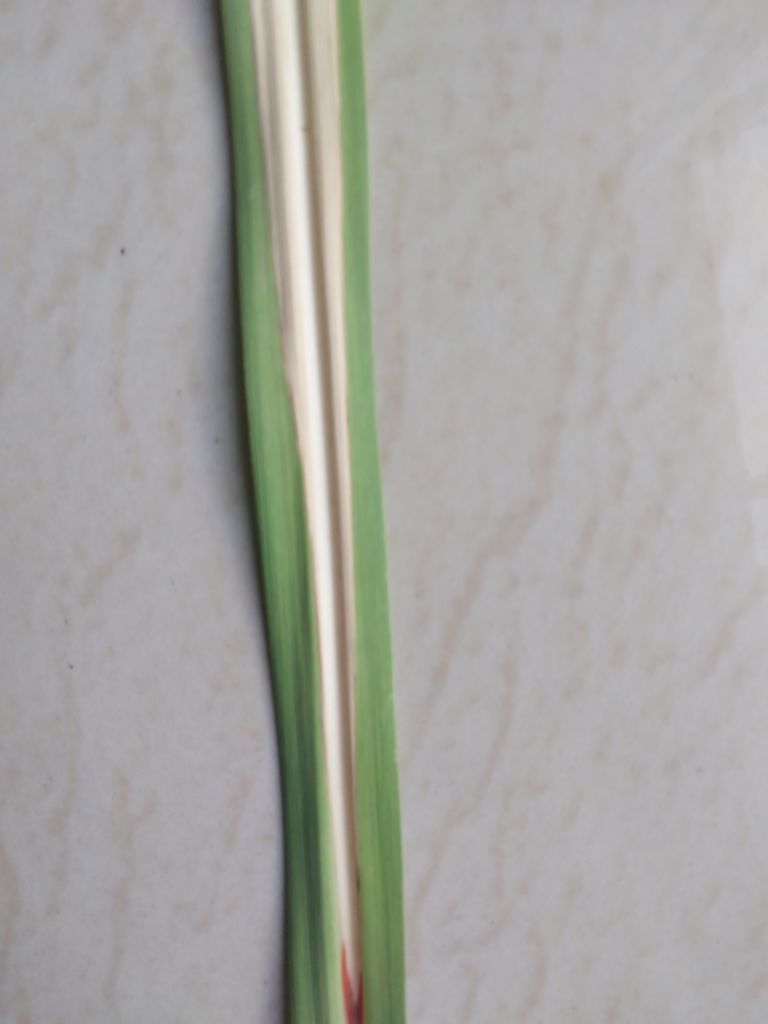
Label: Brown Spot